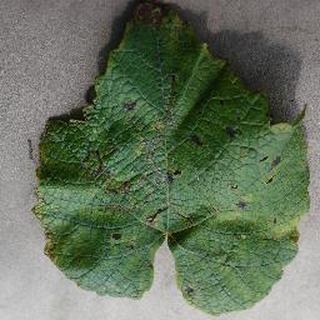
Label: grape_leaf_blight